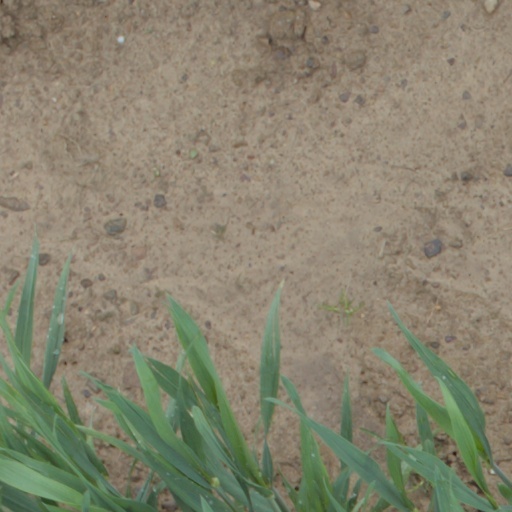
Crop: wheat